Somali architecture

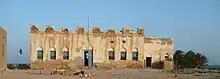

Shrines erected to house and honor Somali patriarchs and forefathers evolved from ancient Somali burial customs. Such tombs, which are predominantly found in northern Somalia (the suggested point of origin of the Somalia's majority Somali ethnic group), feature structures mainly consisting of domes and square plans. In southern Somalia, the preferred medieval shrine architecture was the pillar tomb-style.